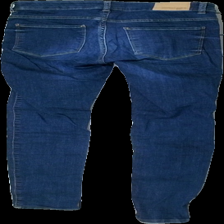
View: back
Type: Jeans
Category: Ladies
Brand: Gina Tricot
Colors: Blue
Material: 100% Cotton
Cut: Tight
Size: 40
Season: All
Trend: Denim
Price range: 100-150
Recommended usage: Reuse
Description: blue tight jeans